A Song of Ice and Fire fandom

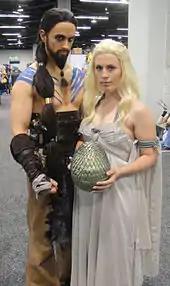
Two fans costumed as Khal Drogo and Daenerys Targaryen. Cosplay is a popular activity at fan conventions.

The "A Song of Ice and Fire" fandom is an international and informal community of people drawn together by George R. R. Martin's "A Song of Ice and Fire" book series, the HBO television series "Game of Thrones", and the related merchandise.